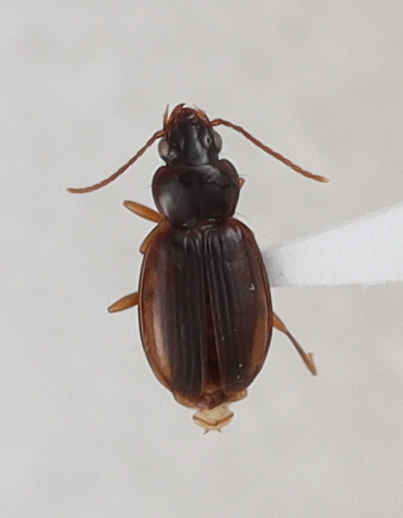
Scientific name: Trechus obtusus
Plot: 3
Trap: W
Collected: 20191009